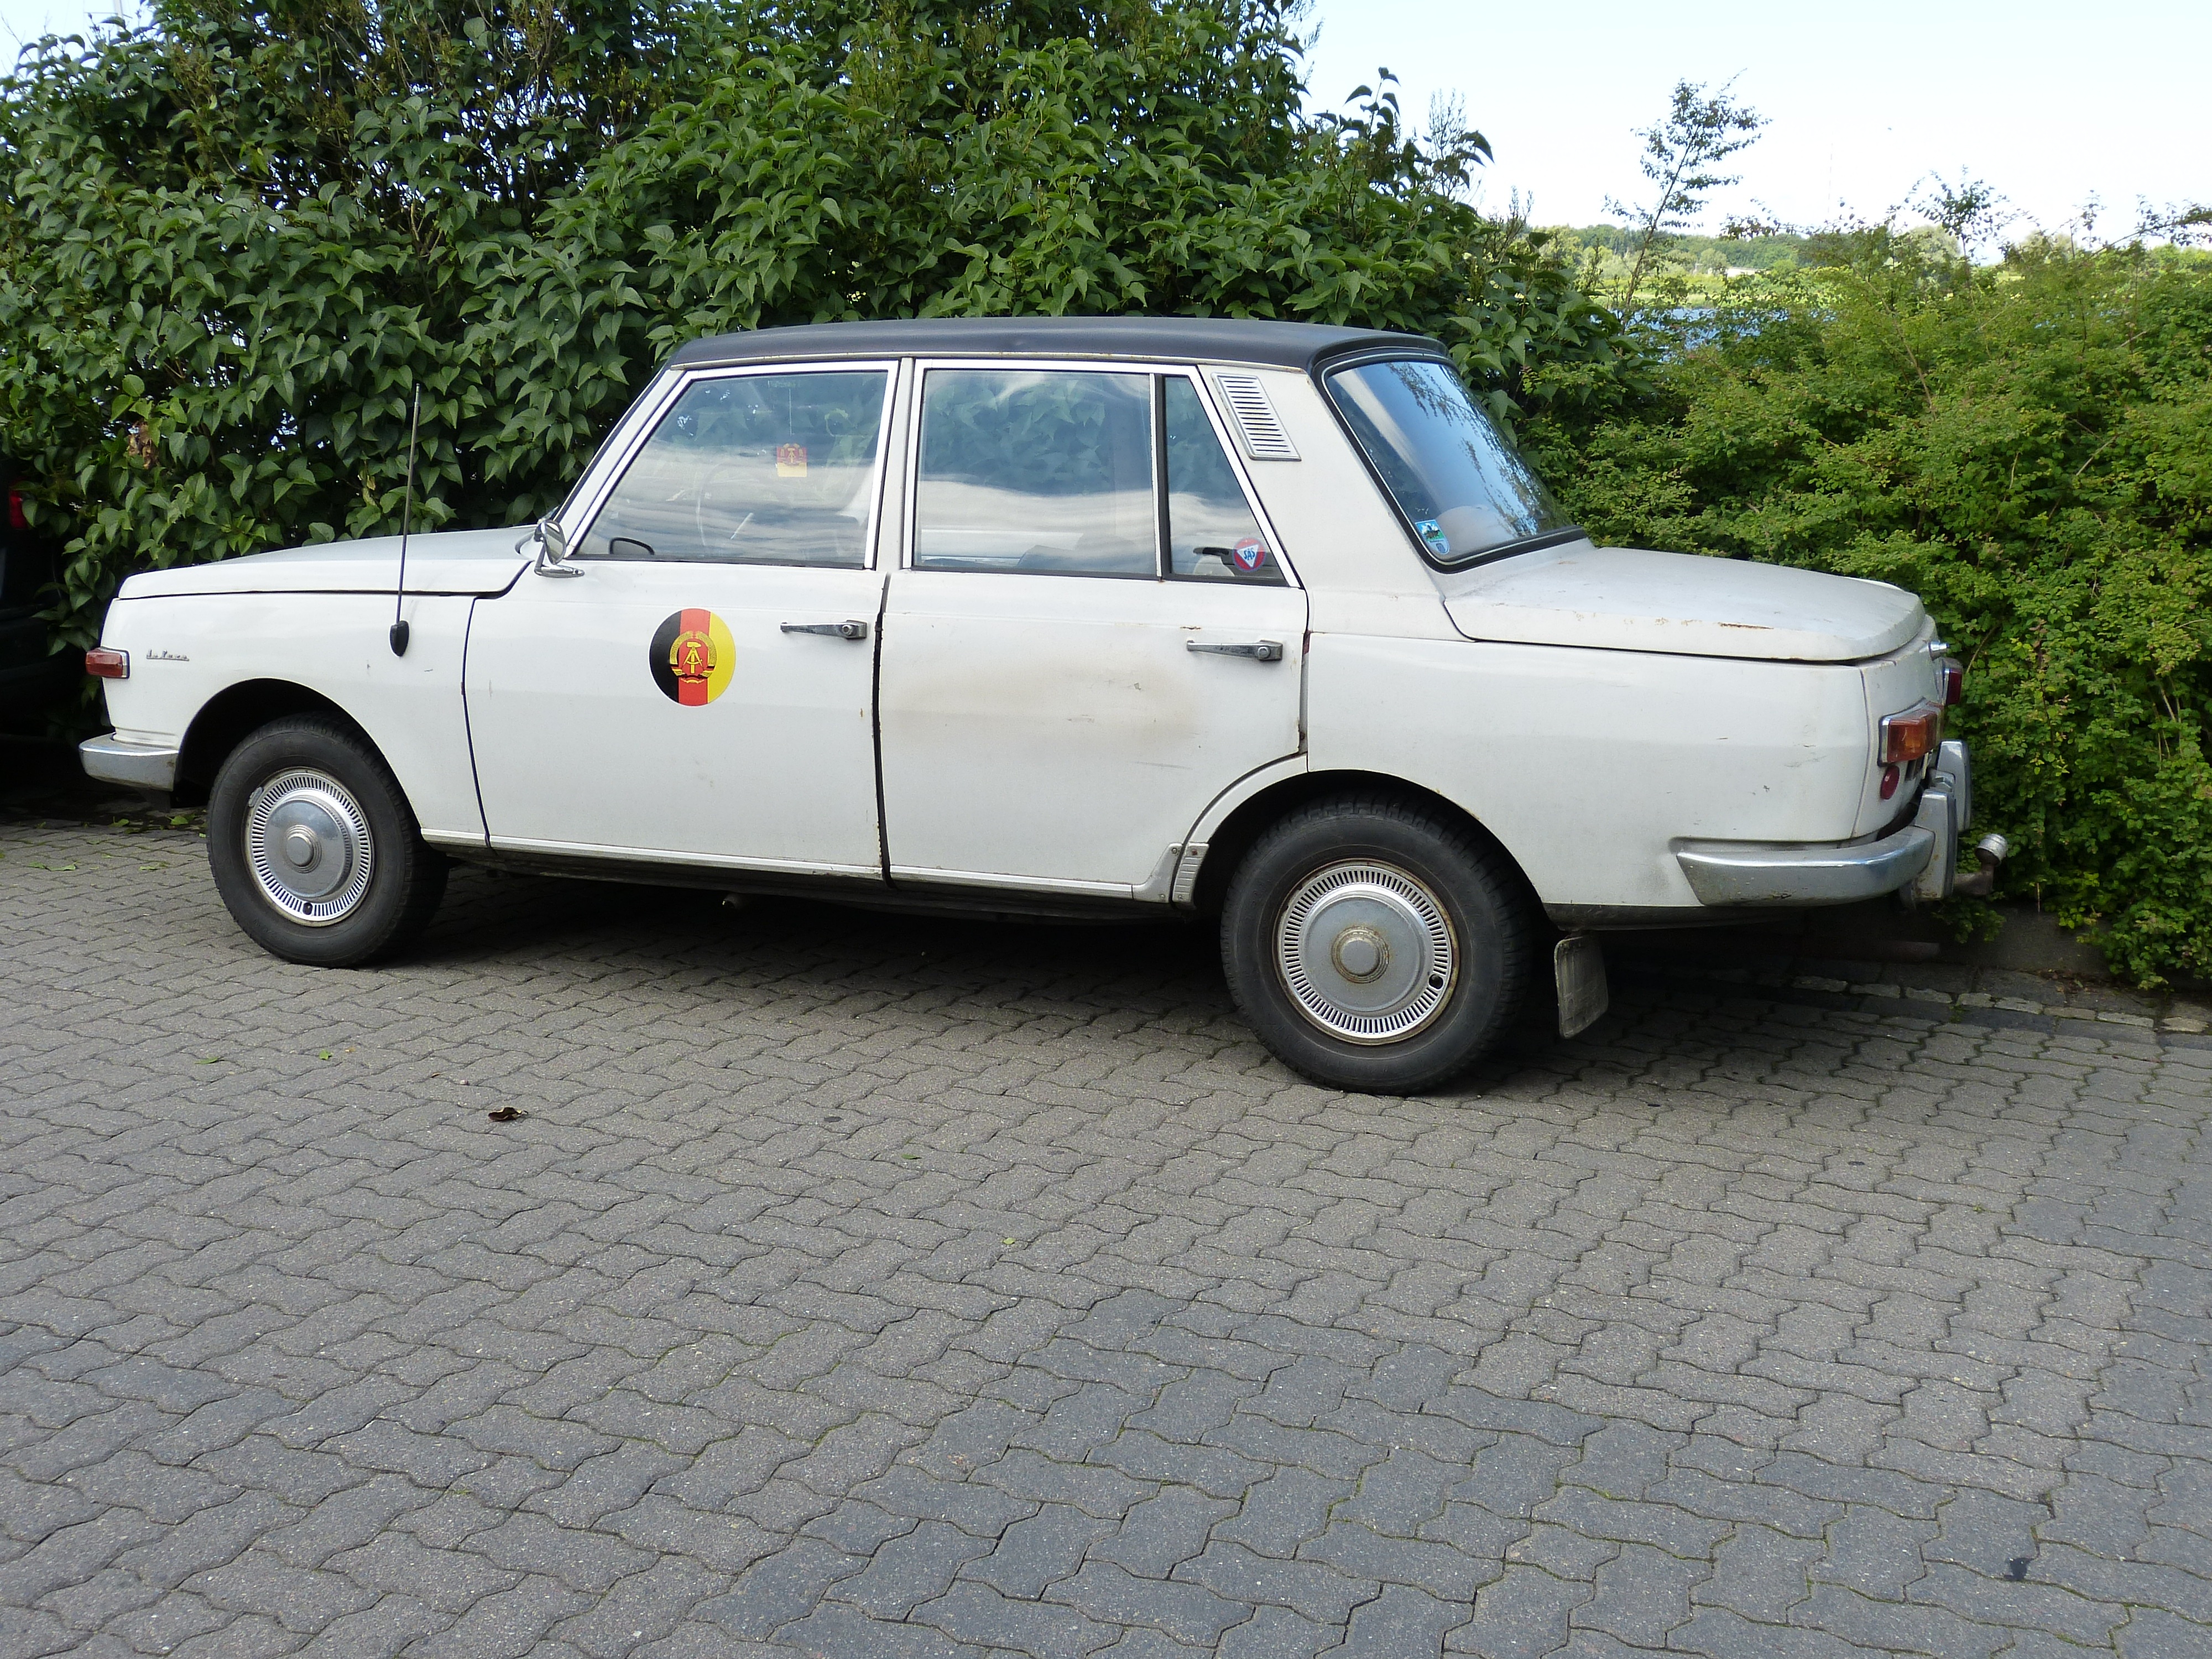
car, vehicle, auto, old car, automotive, satellite, sedan, oldtimer, classic, dare, pkw, historically, ddr, trabi, mecklenburg western pomerania, passengers cars, land vehicle, automobile make, compact car, luxury vehicle, family car, subcompact car, wartburg 353